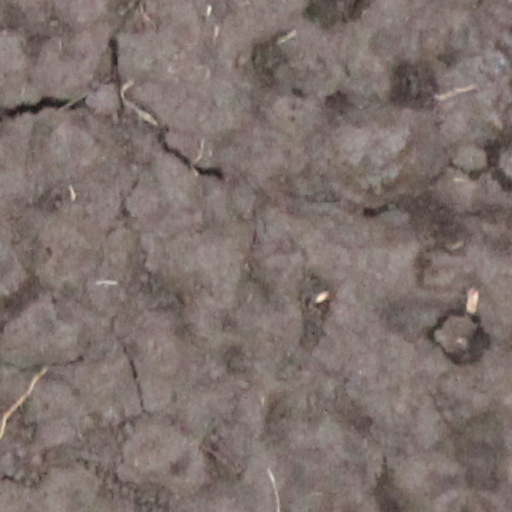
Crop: wheat